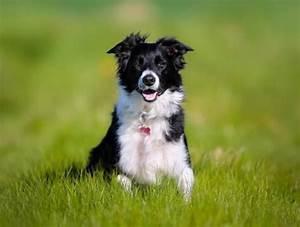
dog